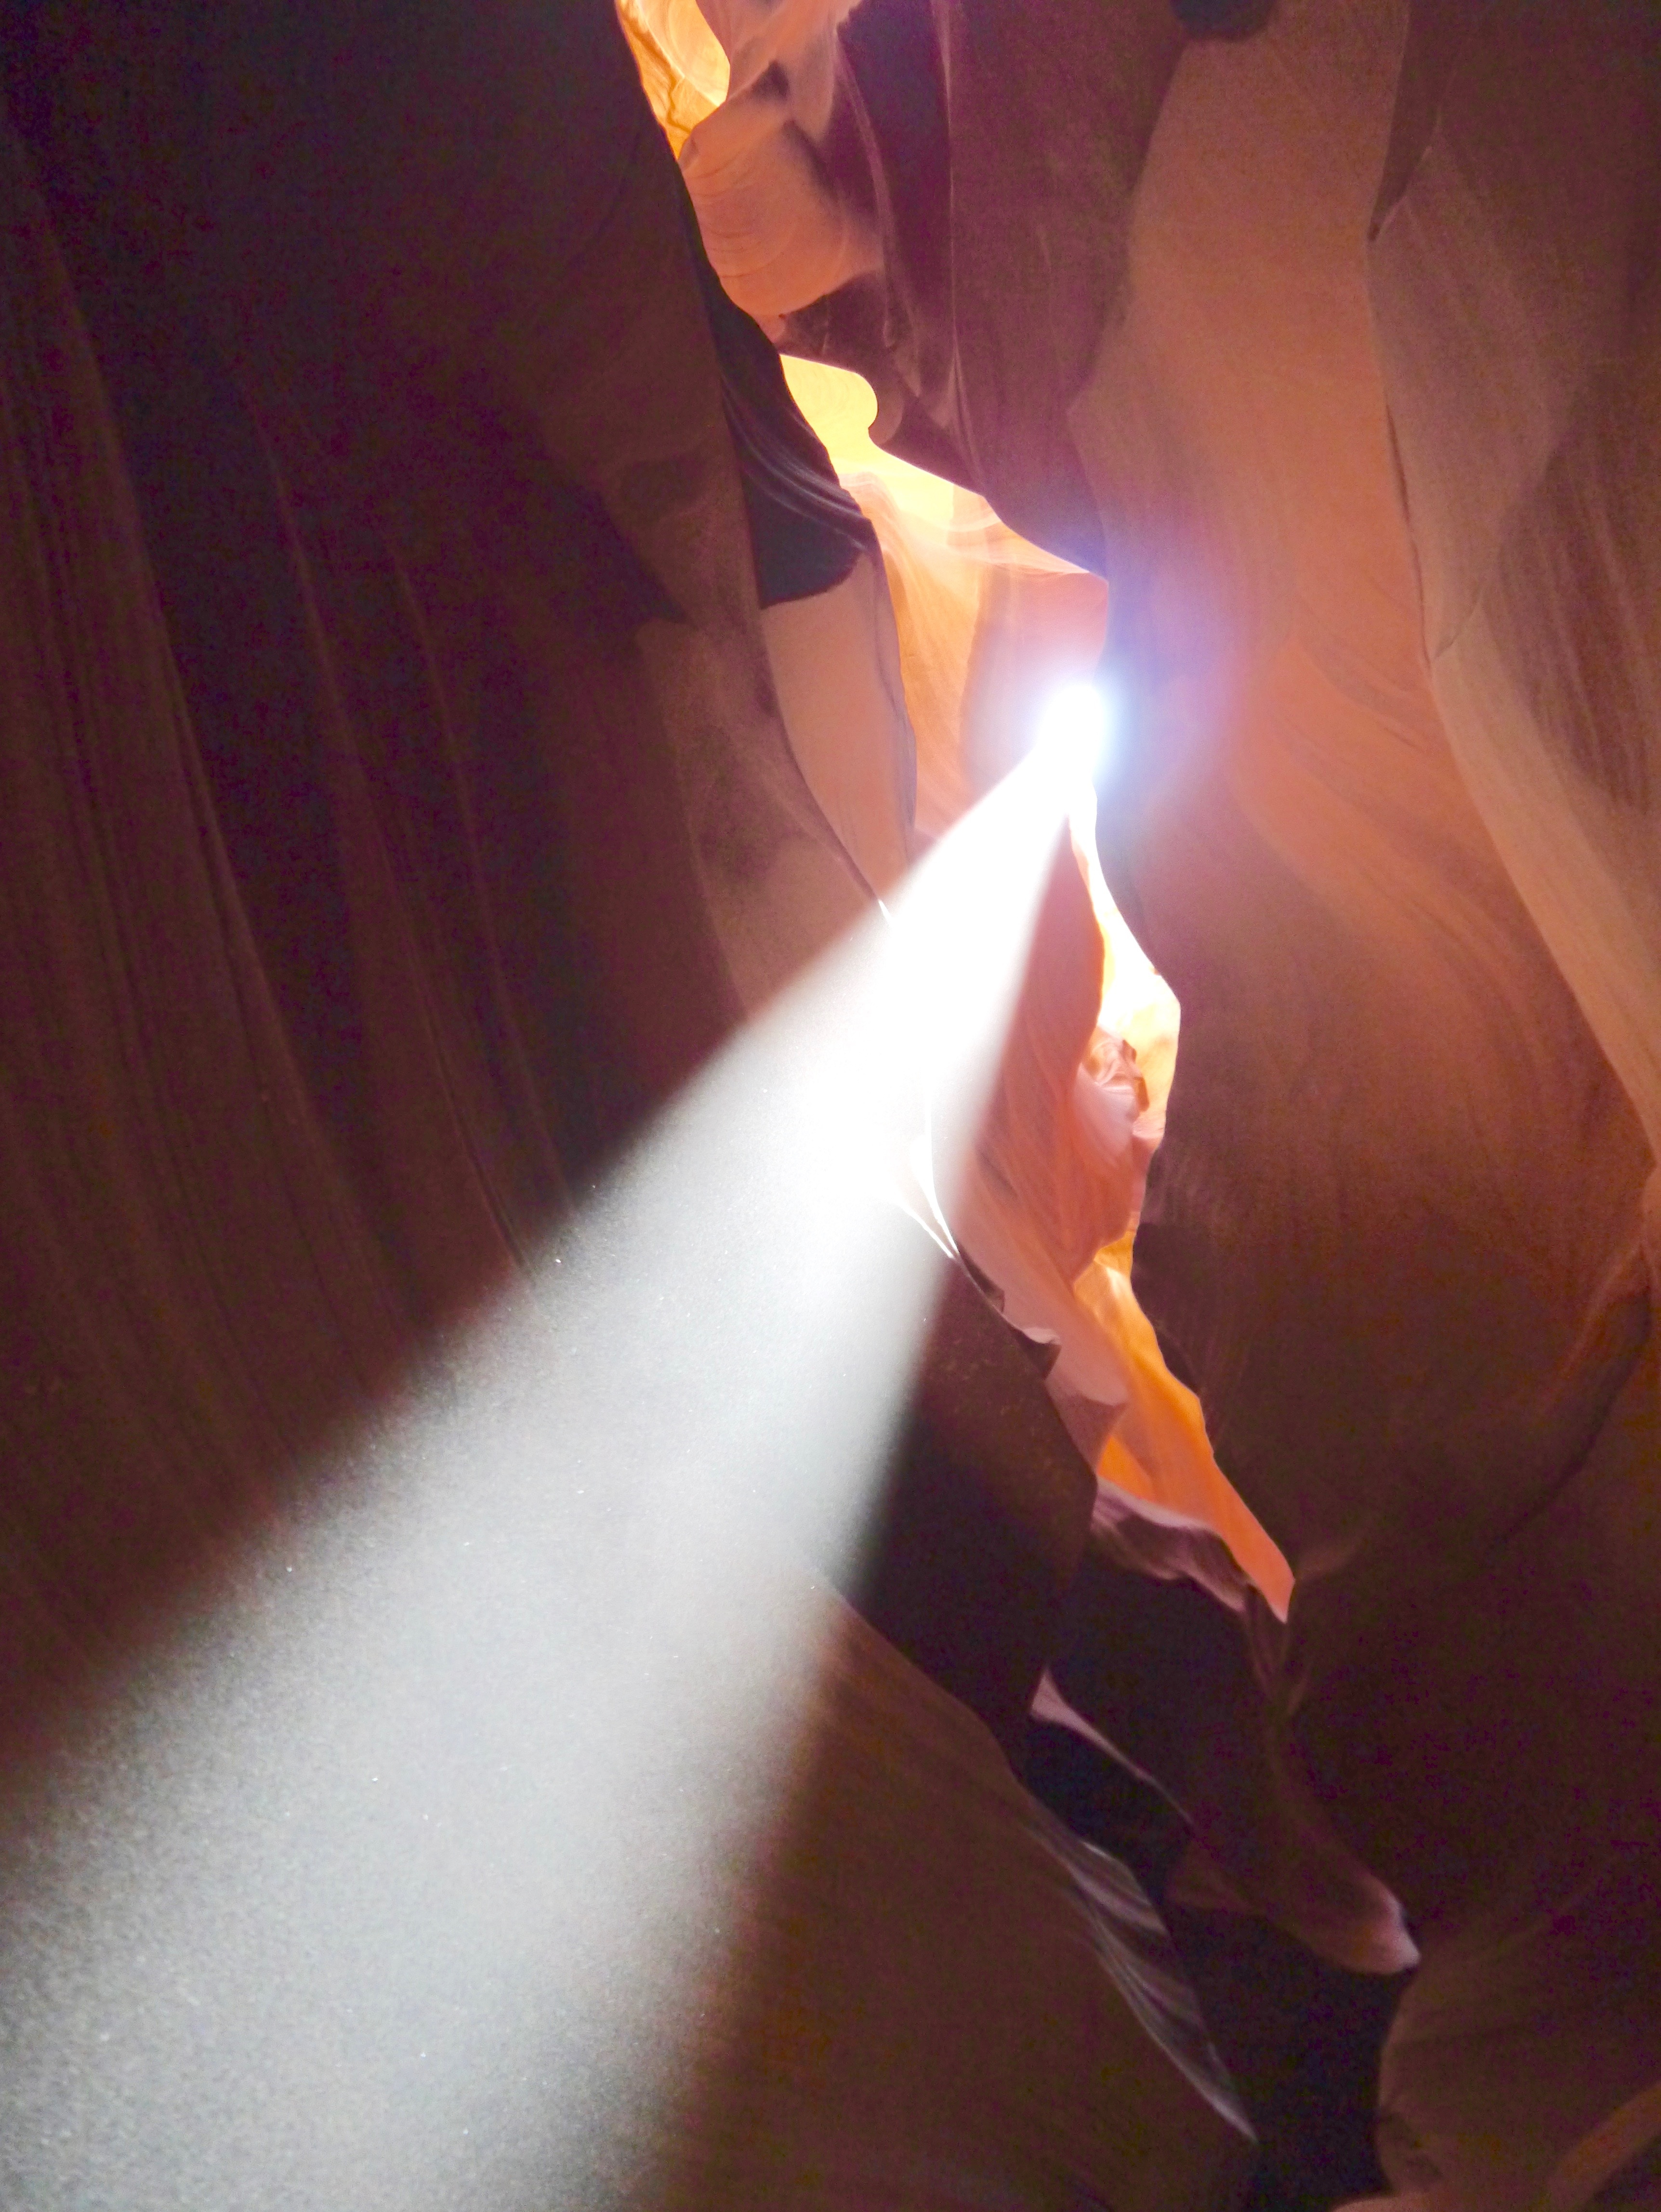
hand, light, cave, darkness, antelope canyon, mother nature